Vidángoz – Bidankoze

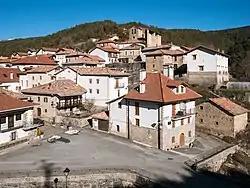
View of Vidángoz

Vidángoz – Bidankoze is a town and municipality located in the province and autonomous community of Navarre, northern Spain.